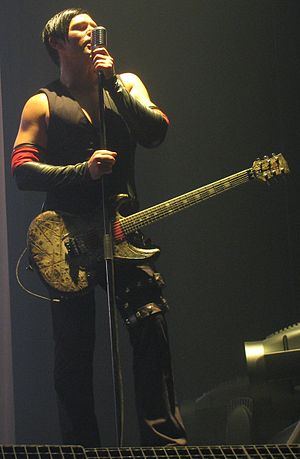
Richard Z. Kruspe
Richard Z. Kruspe er guitarist i det tyske metal-band Rammstein, som han var med til at danne i 1994. Hans navn var indtil hans skilsmisse fra Caron Bernstein 'Richard Z. Kruspe-Bernstein'. Han er den ledende kraft i Rammstein, da han er skaberen af den guitar-lyd som kendes i gruppen, som han skabte i sin ungdom, og nu har døbt Rammfire.